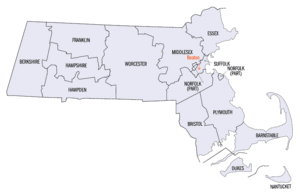
Liste des phares du Massachusetts :